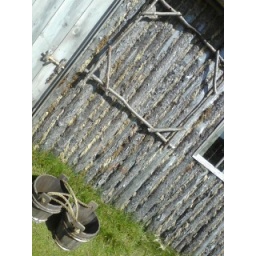
The square thingy on the wall was worn to carry the buckets without splashing water all over the place.